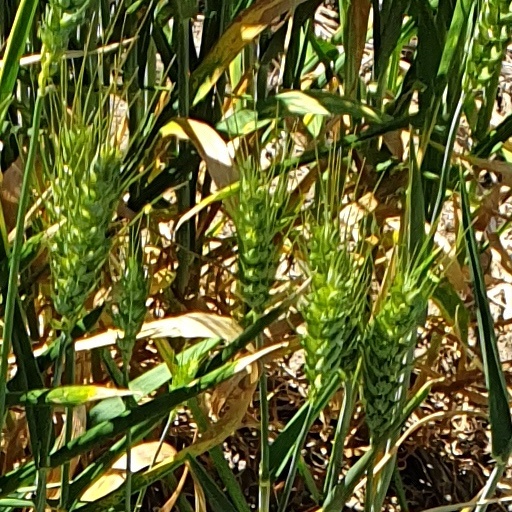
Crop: wheat